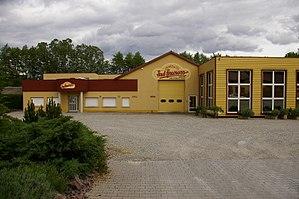
Usine de matzoth Paul Heumann
La présence juive en Alsace, est attestée depuis le XIIᵉ siècle. Hors le royaume de France, les Juifs alsaciens n’ont pas à souffrir des expulsions décidées par les rois de France, mais ils sont persécutés lors de l’épidémie de peste noire du XIVᵉ siècle et expulsés des villes.